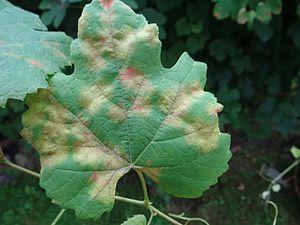
Les rosiers de vigne sont des plants de rosier occasionnellement plantés au début des rangs de vignes, en tête de parcelle de vignobles, pour aider les viticulteurs à détecter naturellement les contaminations de certaines maladies de la vigne.